Dohna

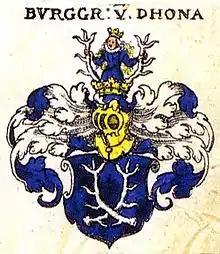
Coat of arms of Burgaves of Dohna

Dohna is one of the oldest towns in Saxony. Traces of settlement dating back to the 16th century BC (Bronze Age) have been found. The Dohna Castle on a strategic hill at the entrance to the Müglitz valley was probably already built in the middle of the 10th century. The town Dohna was first documented as "Donin" in 1040. The name comes from "Property of Doň" from the Bohemian first name Zdoň.